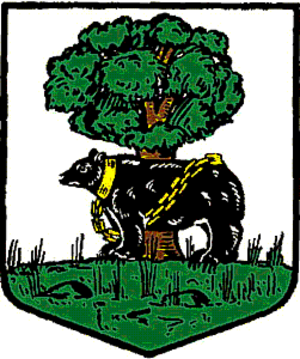
Le Berwickshire ou comté de Berwick est un comté des Scottish Borders et une région de lieutenance d'Écosse, près de la frontière avec l'Angleterre. Il tient son nom de la ville de Berwick-upon-Tweed acquise par l'Angleterre en 1482, et on se réfère parfois au comté comme le Dunsshire à partir de l'ère victorienne, reflétant le fait que Duns en est devenu la capitale.